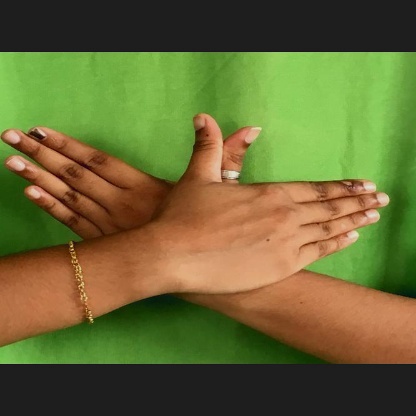
Mudra: Garuda